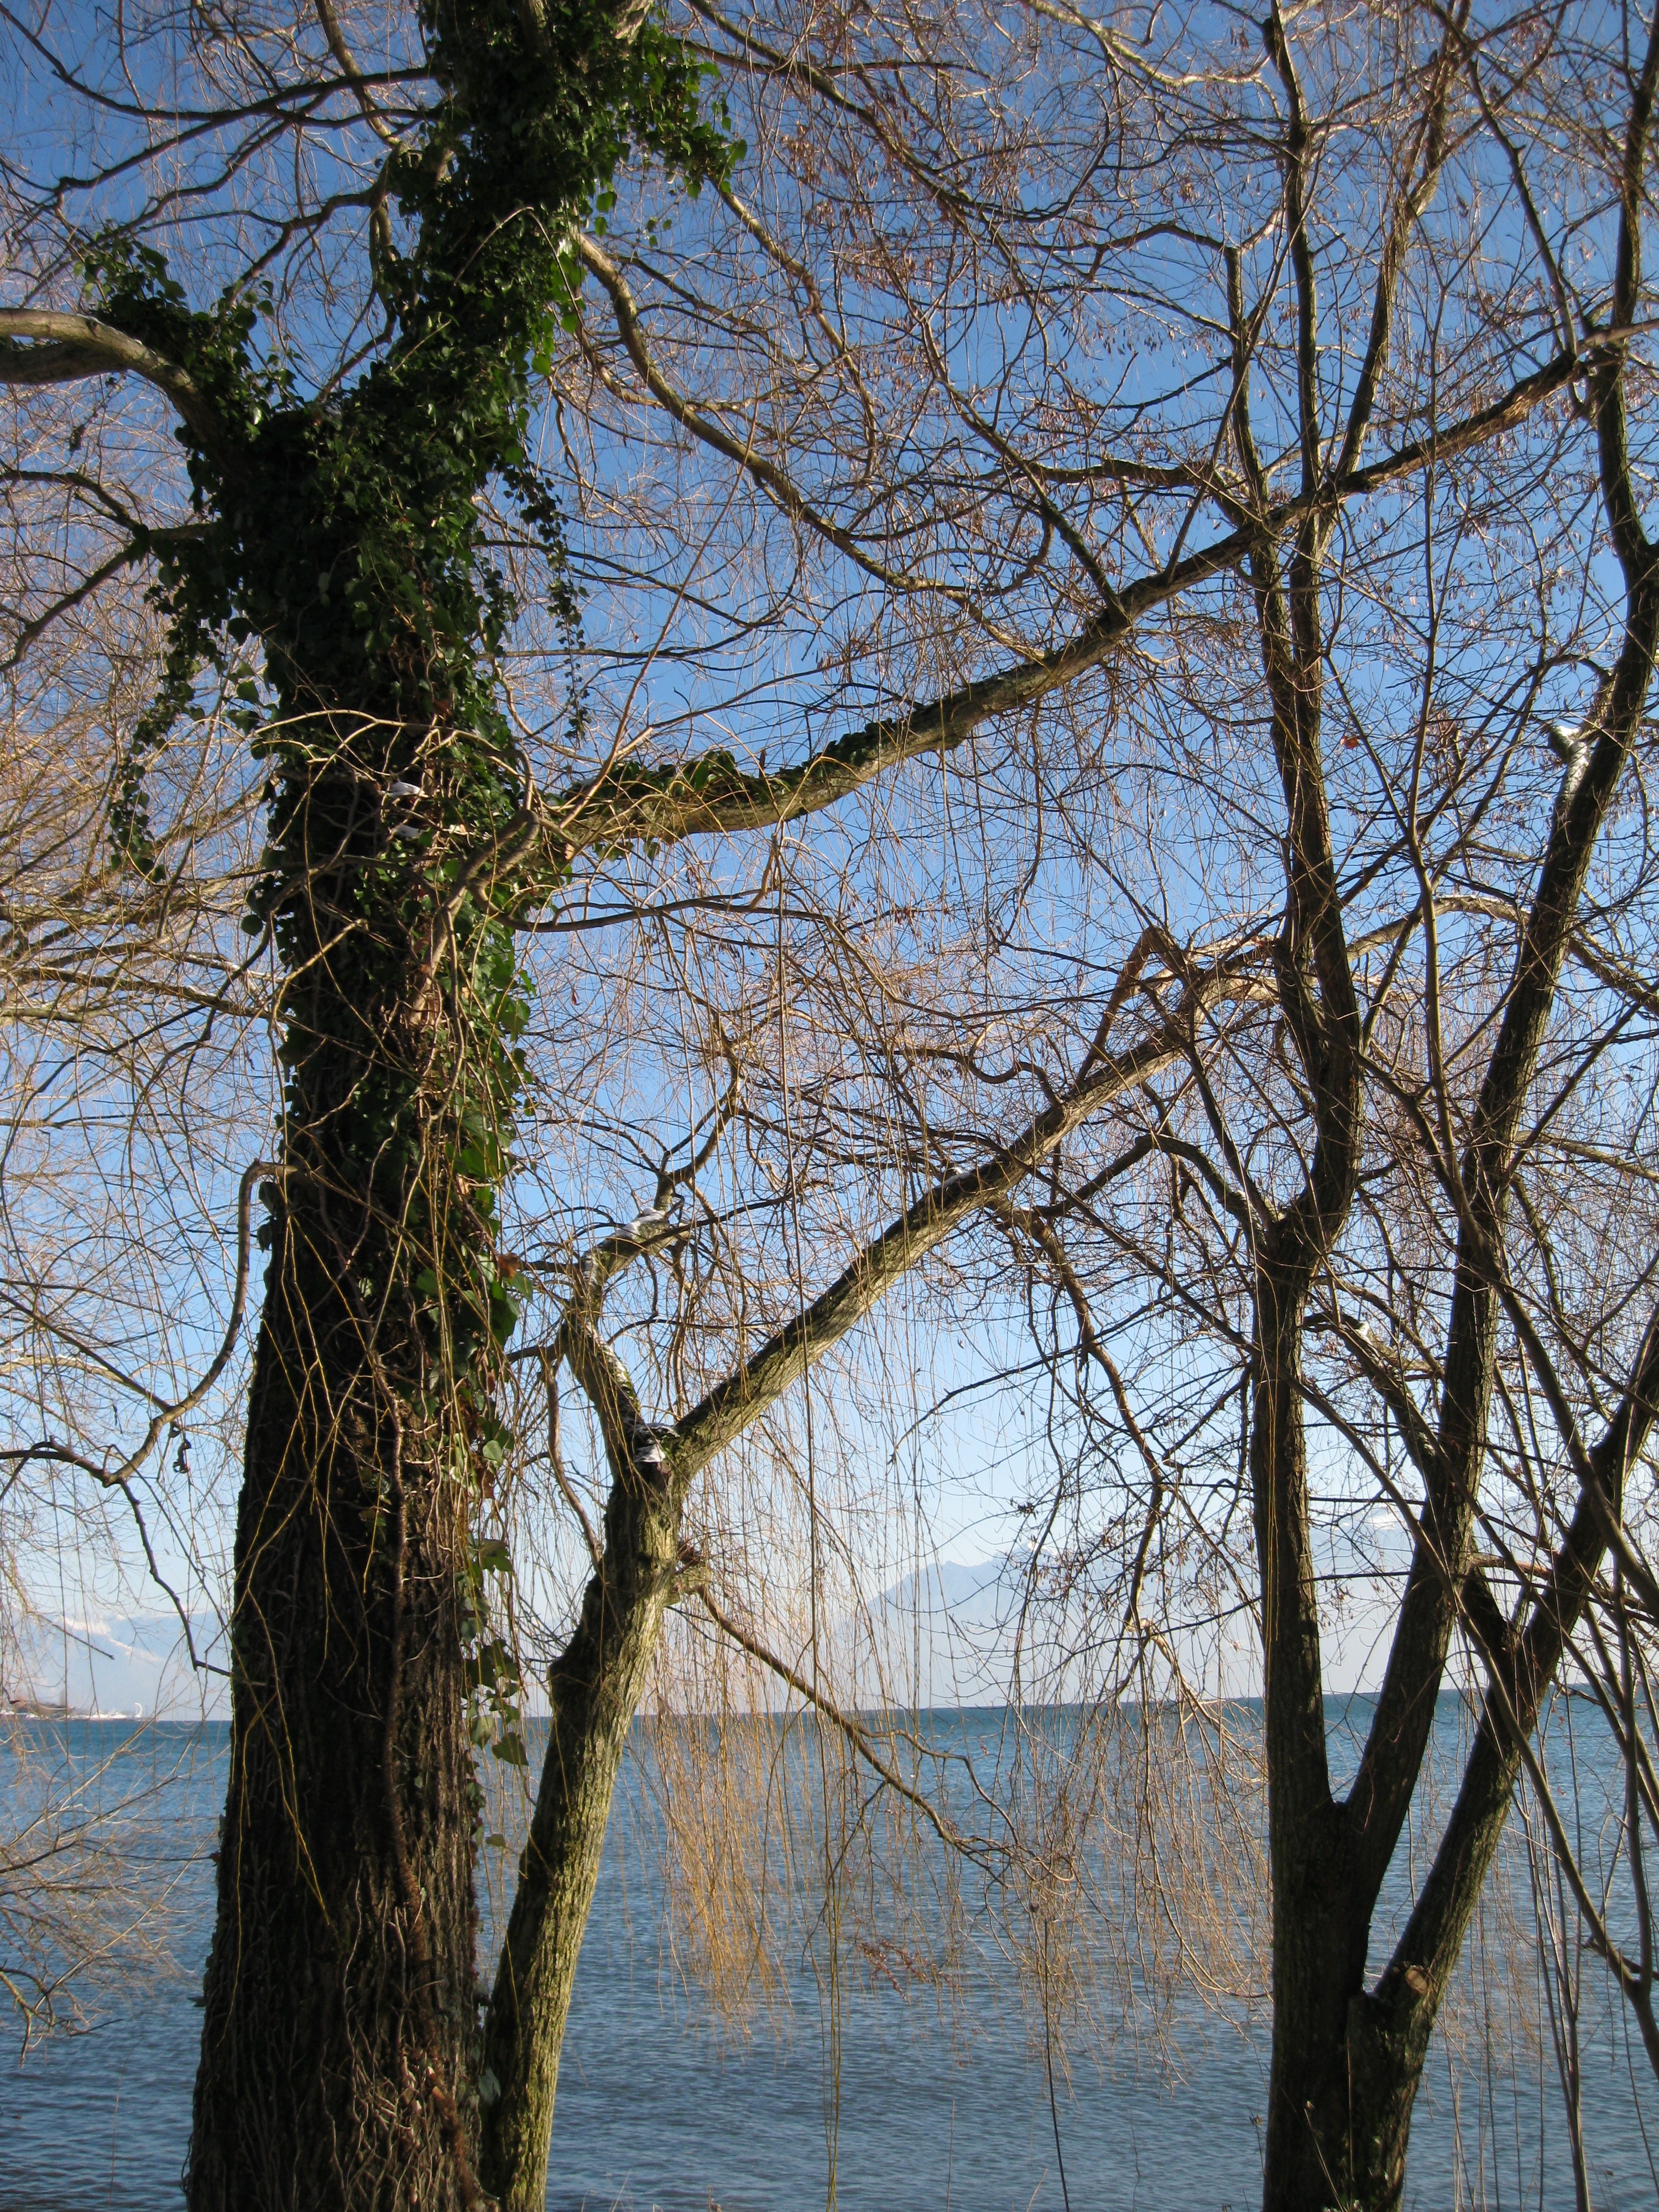
landscape, tree, water, nature, branch, snow, winter, plant, sunlight, leaf, flower, lake, river, spring, reflection, autumn, season, waterway, woody plant